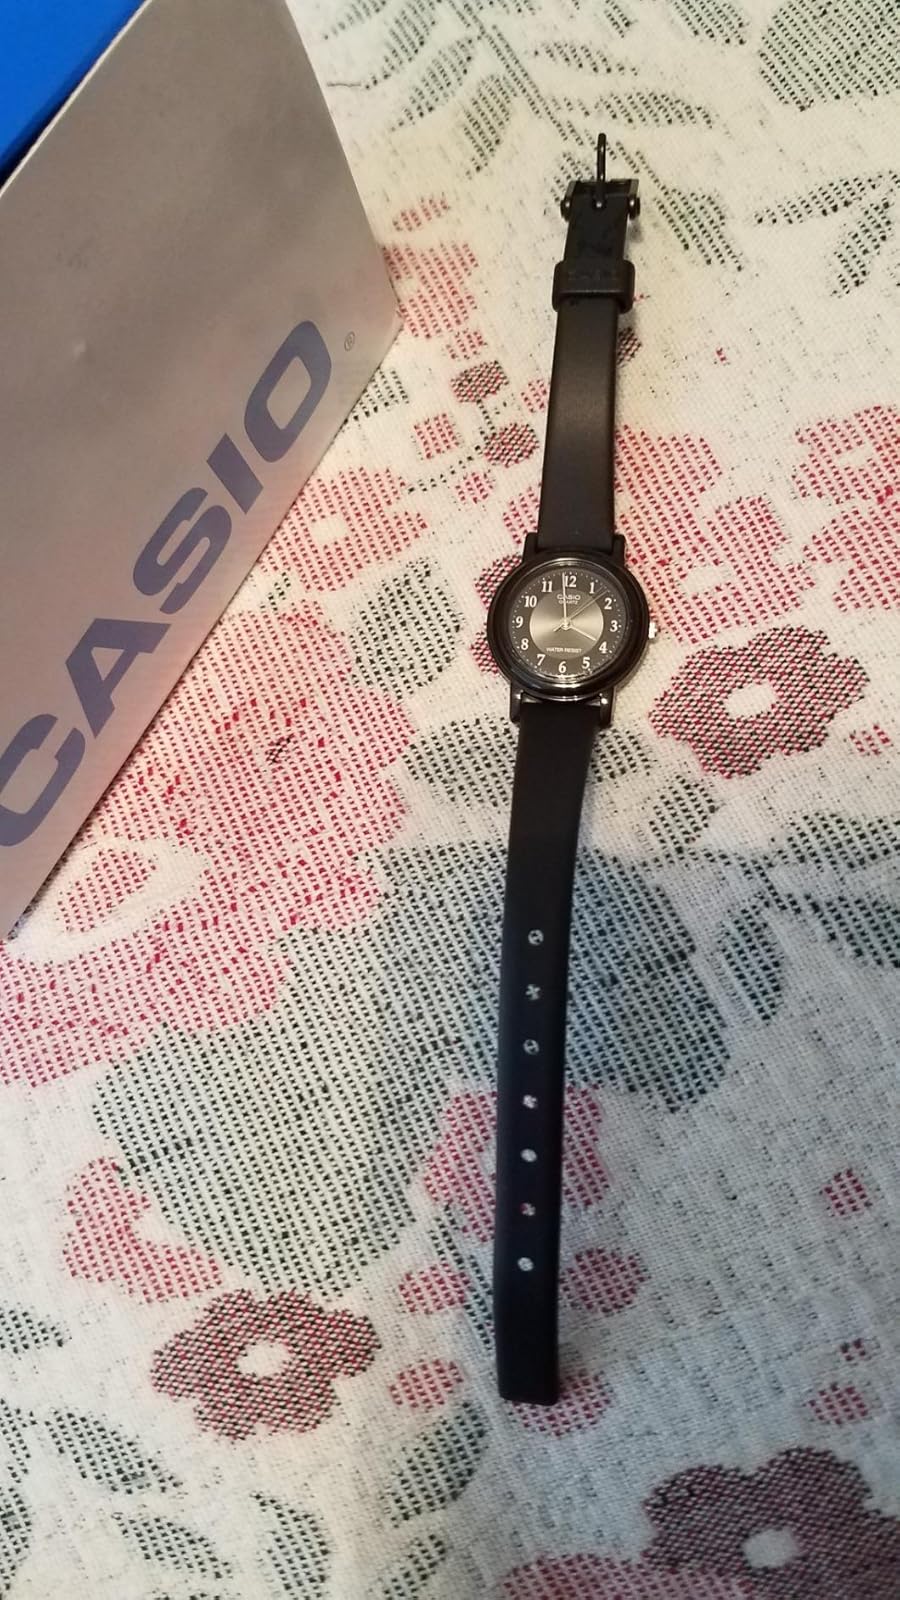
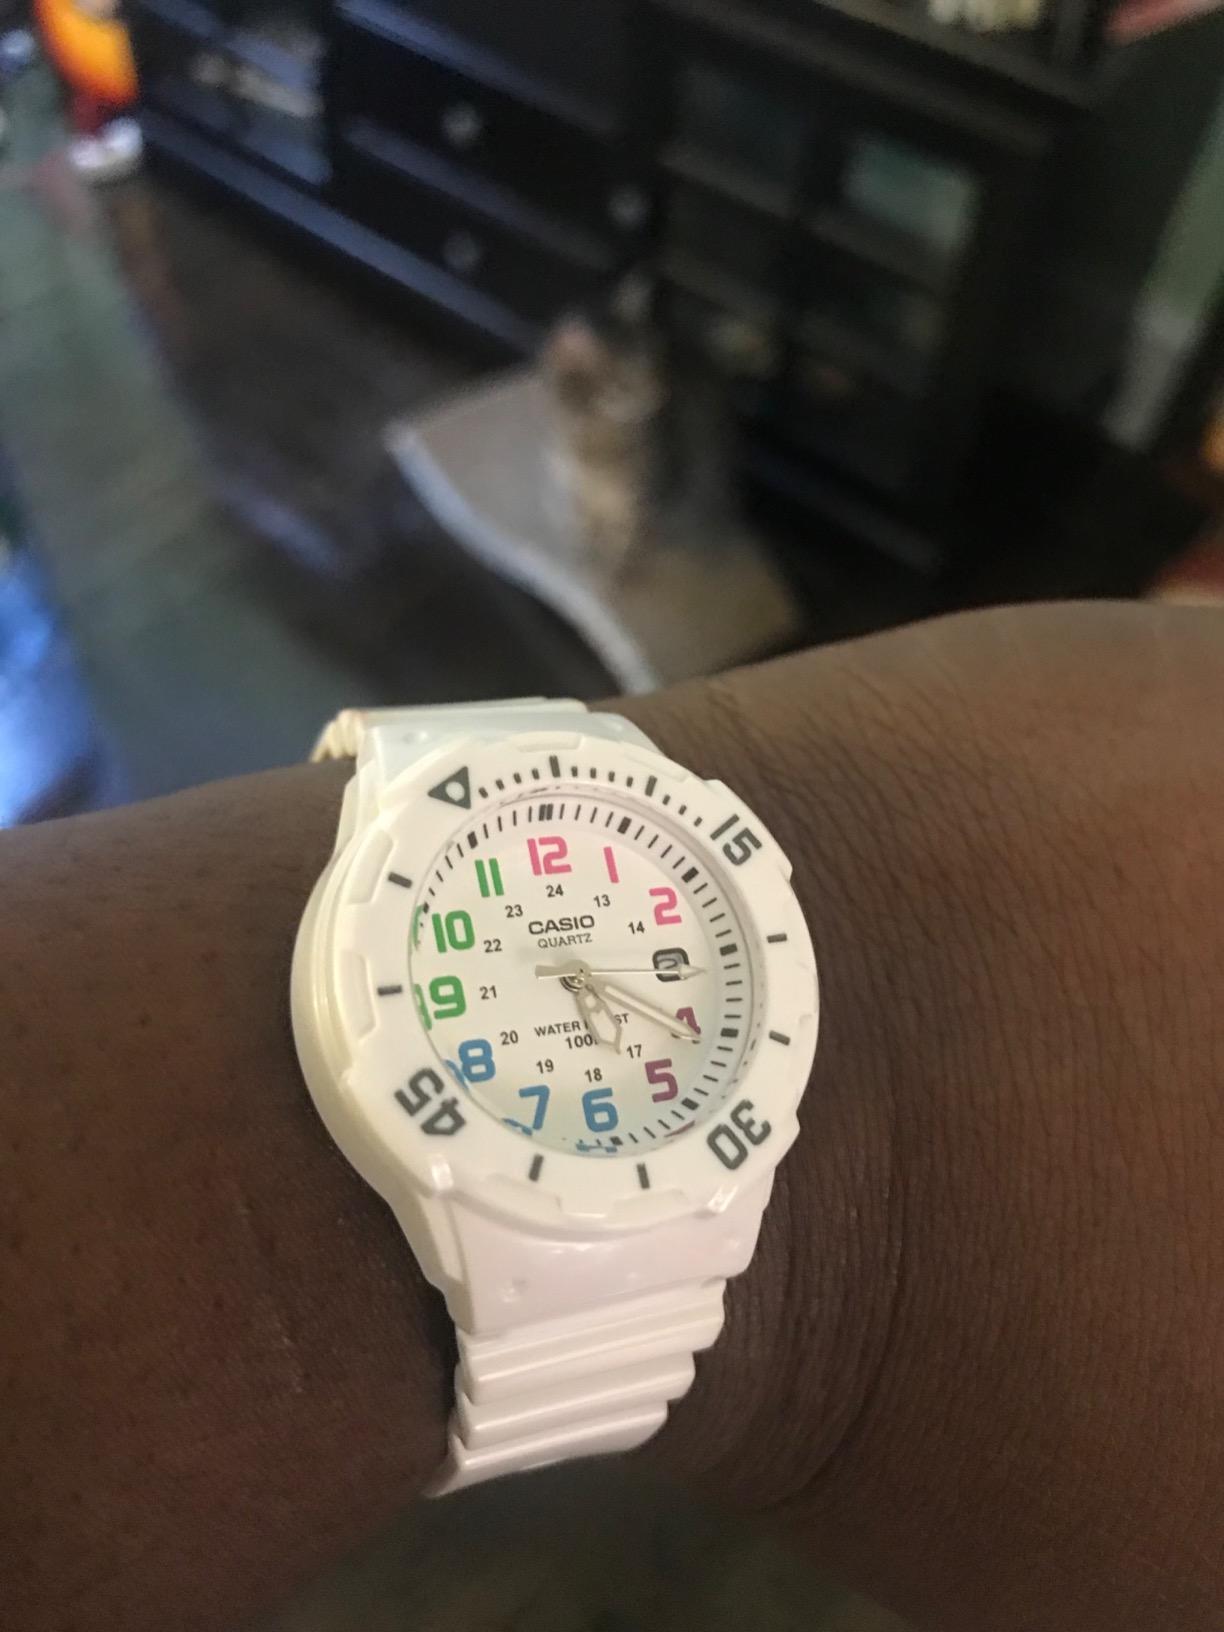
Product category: accessories_watch
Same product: no